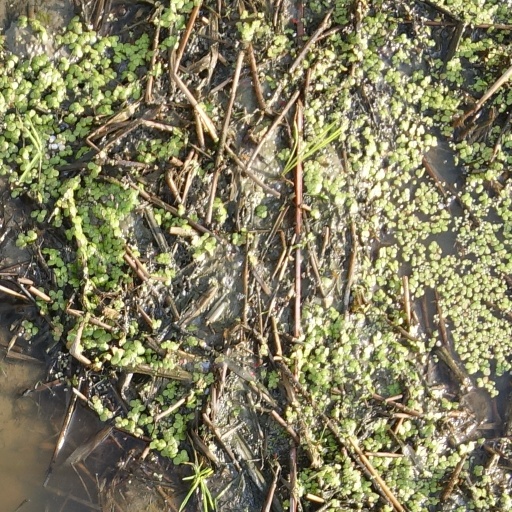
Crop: rice